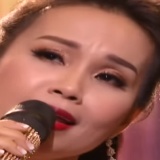
ca sĩ Cẩm Ly